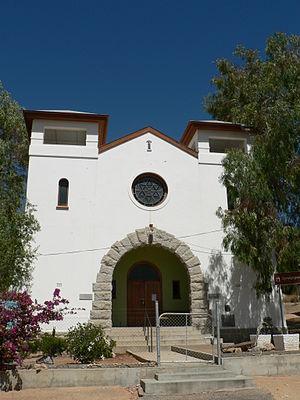
Springbok une ville du Namaqualand dans la province du Cap-Nord en Afrique du Sud.